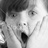
Emotion: surprise